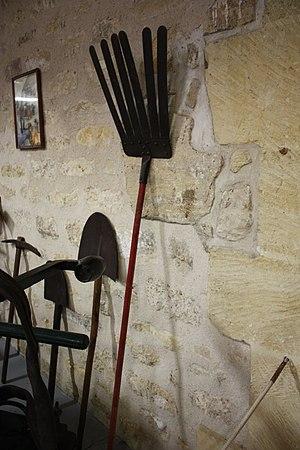
La batte est un outil servant à battre. La batte peut désigner :